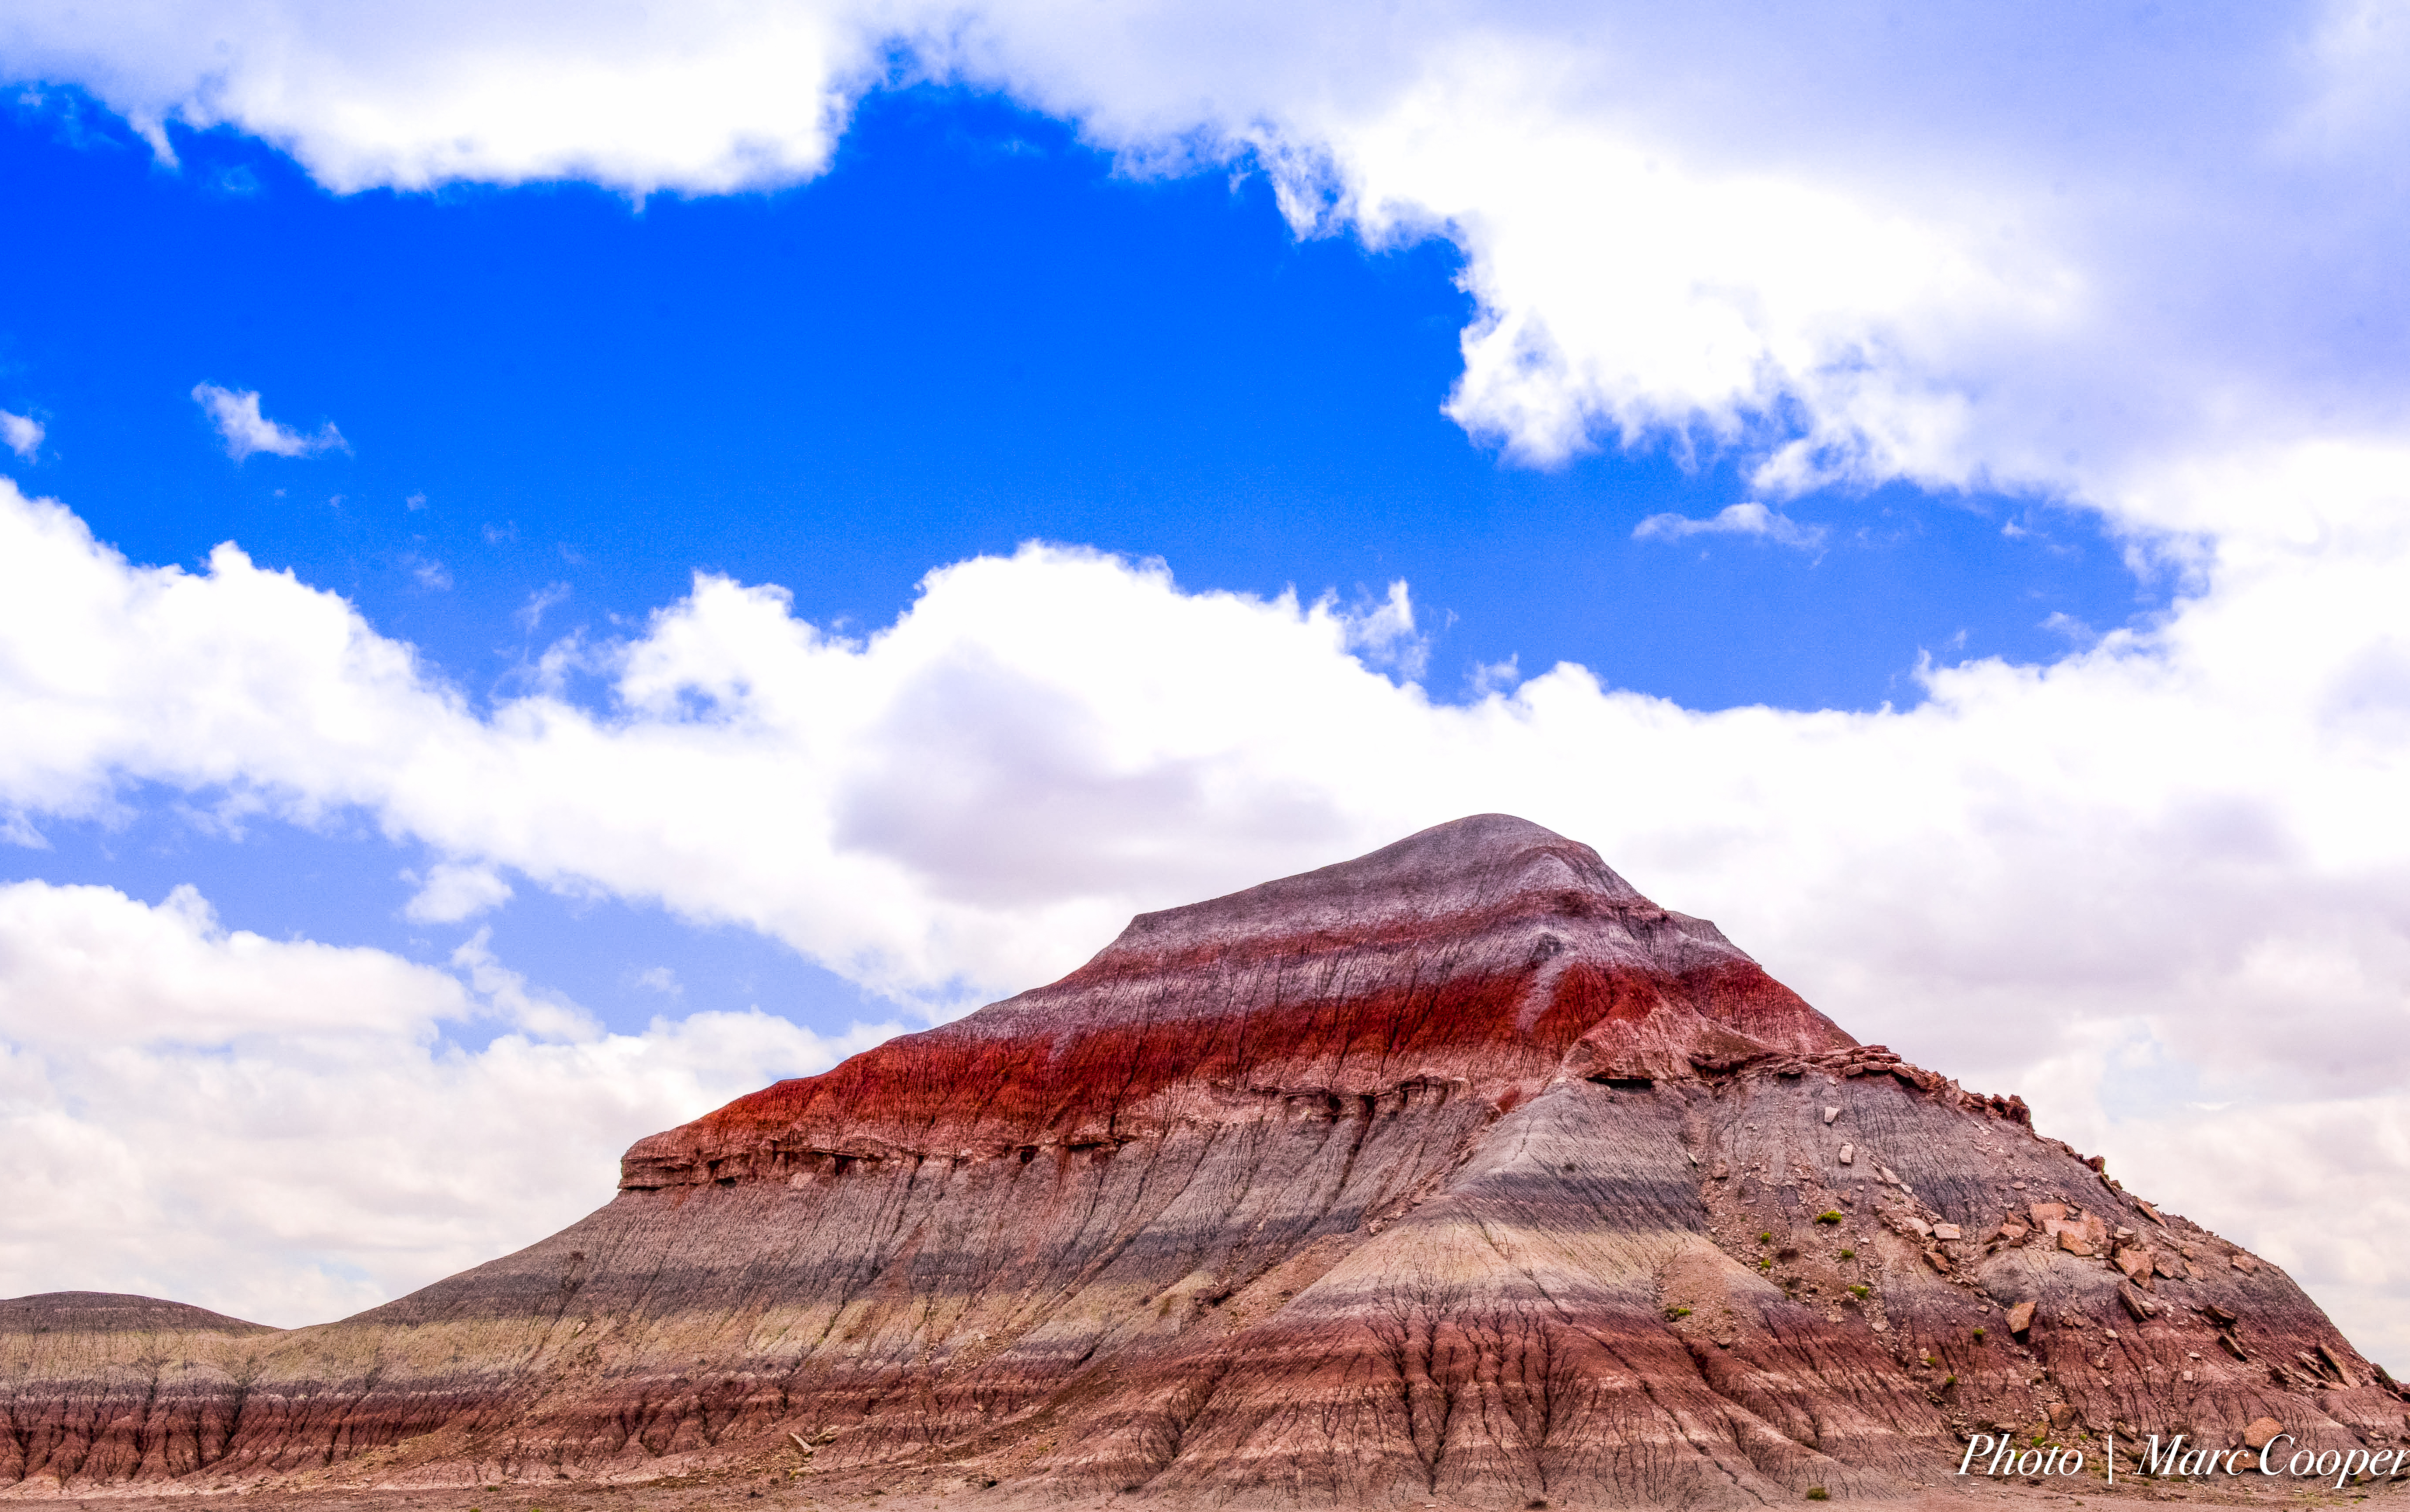
landscape, rock, mountain, cloud, sky, hill, desert, plain, arizona, geology, mountains, badlands, plateau, painteddesert, route66, ecosystem, butte, landform, geographical feature, mountainous landforms